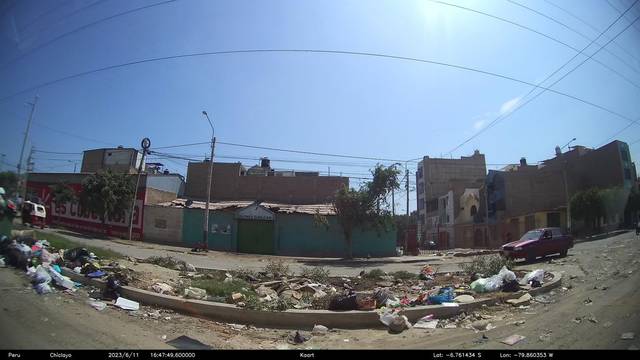
Region: Peru
Coordinates: -6.761, -79.86